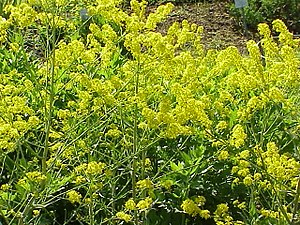
Strandvold med flerårige planter / Plantevækst
På gamle strandvolde opstår der efterhånden et plantesamfund af flerårige planter. I en overgangsfase fra Enårig vegetation på stenede strandvolde kan mosser og laver dominere i pletter. Det er fælles for arterne, at de skal være salttålende i en eller anden grad, men havpåvirkningen aftager med stigende afstand til havstokken.